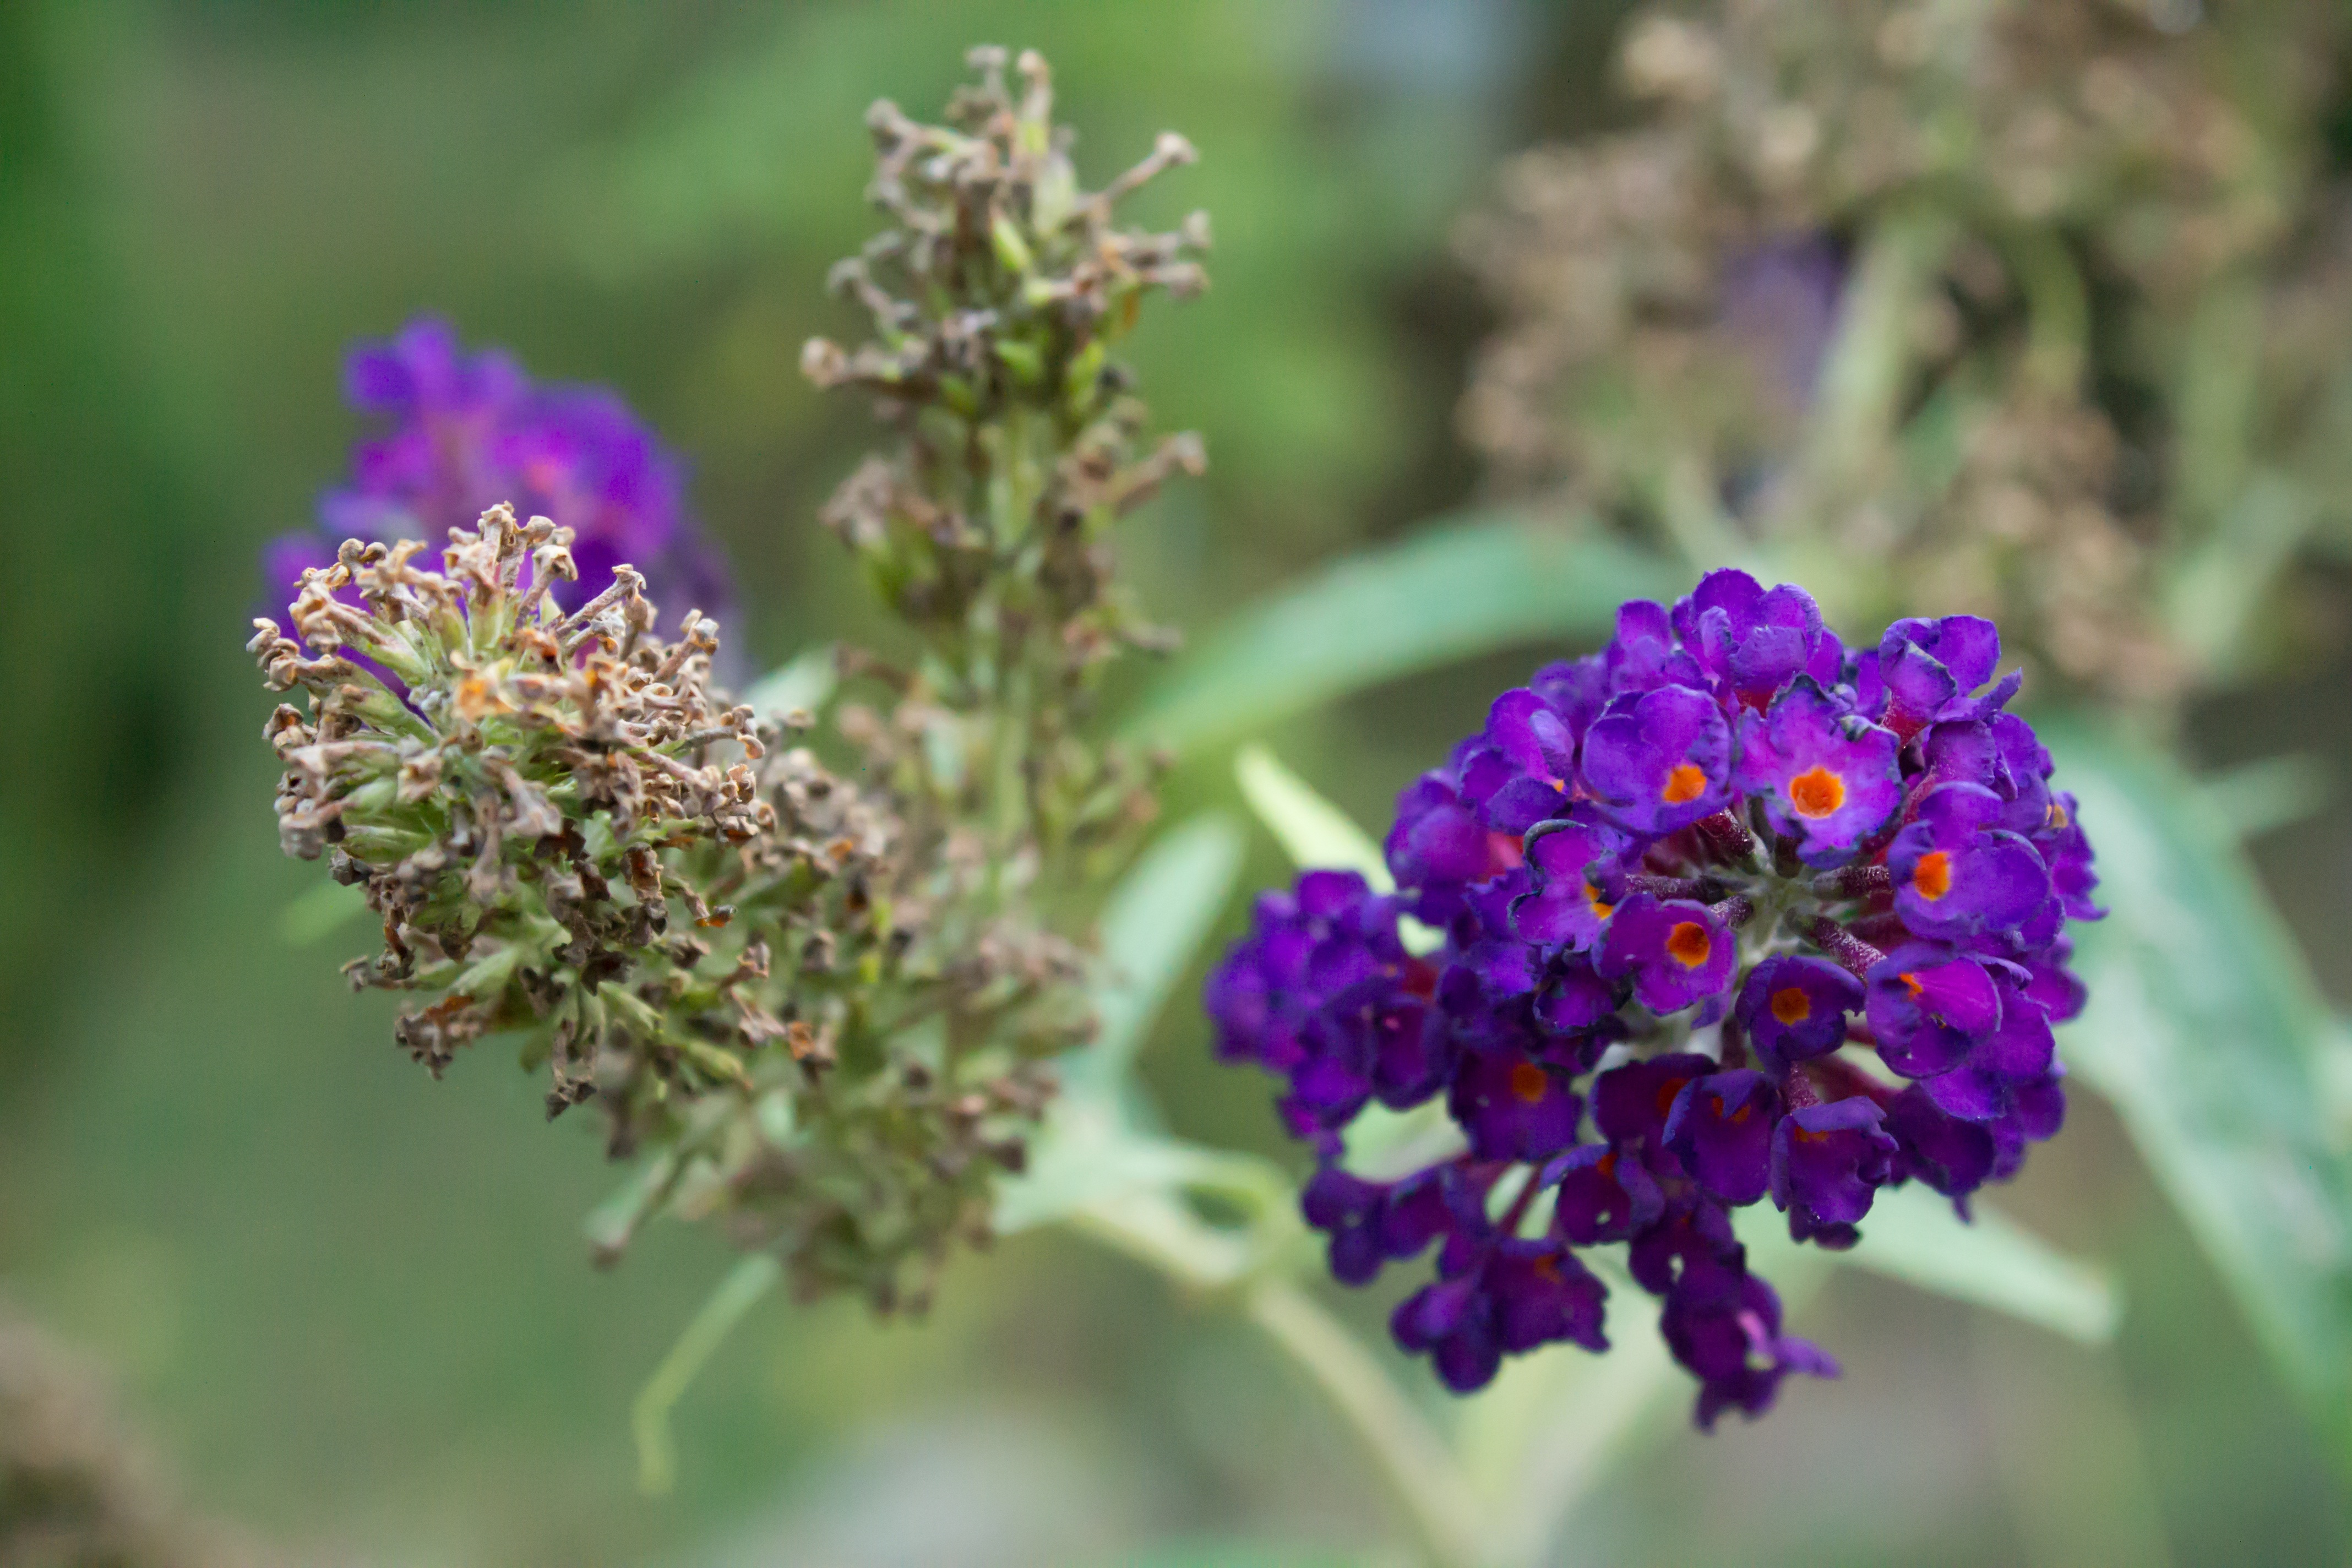
nature, blossom, plant, flower, purple, bloom, home, summer, floral, green, herb, insect, macro, botany, garden, close, flora, lavender, wildflower, flowers, violet, large, faded, nectar, macro photography, flowering plant, annual plant, land plant, english lavender